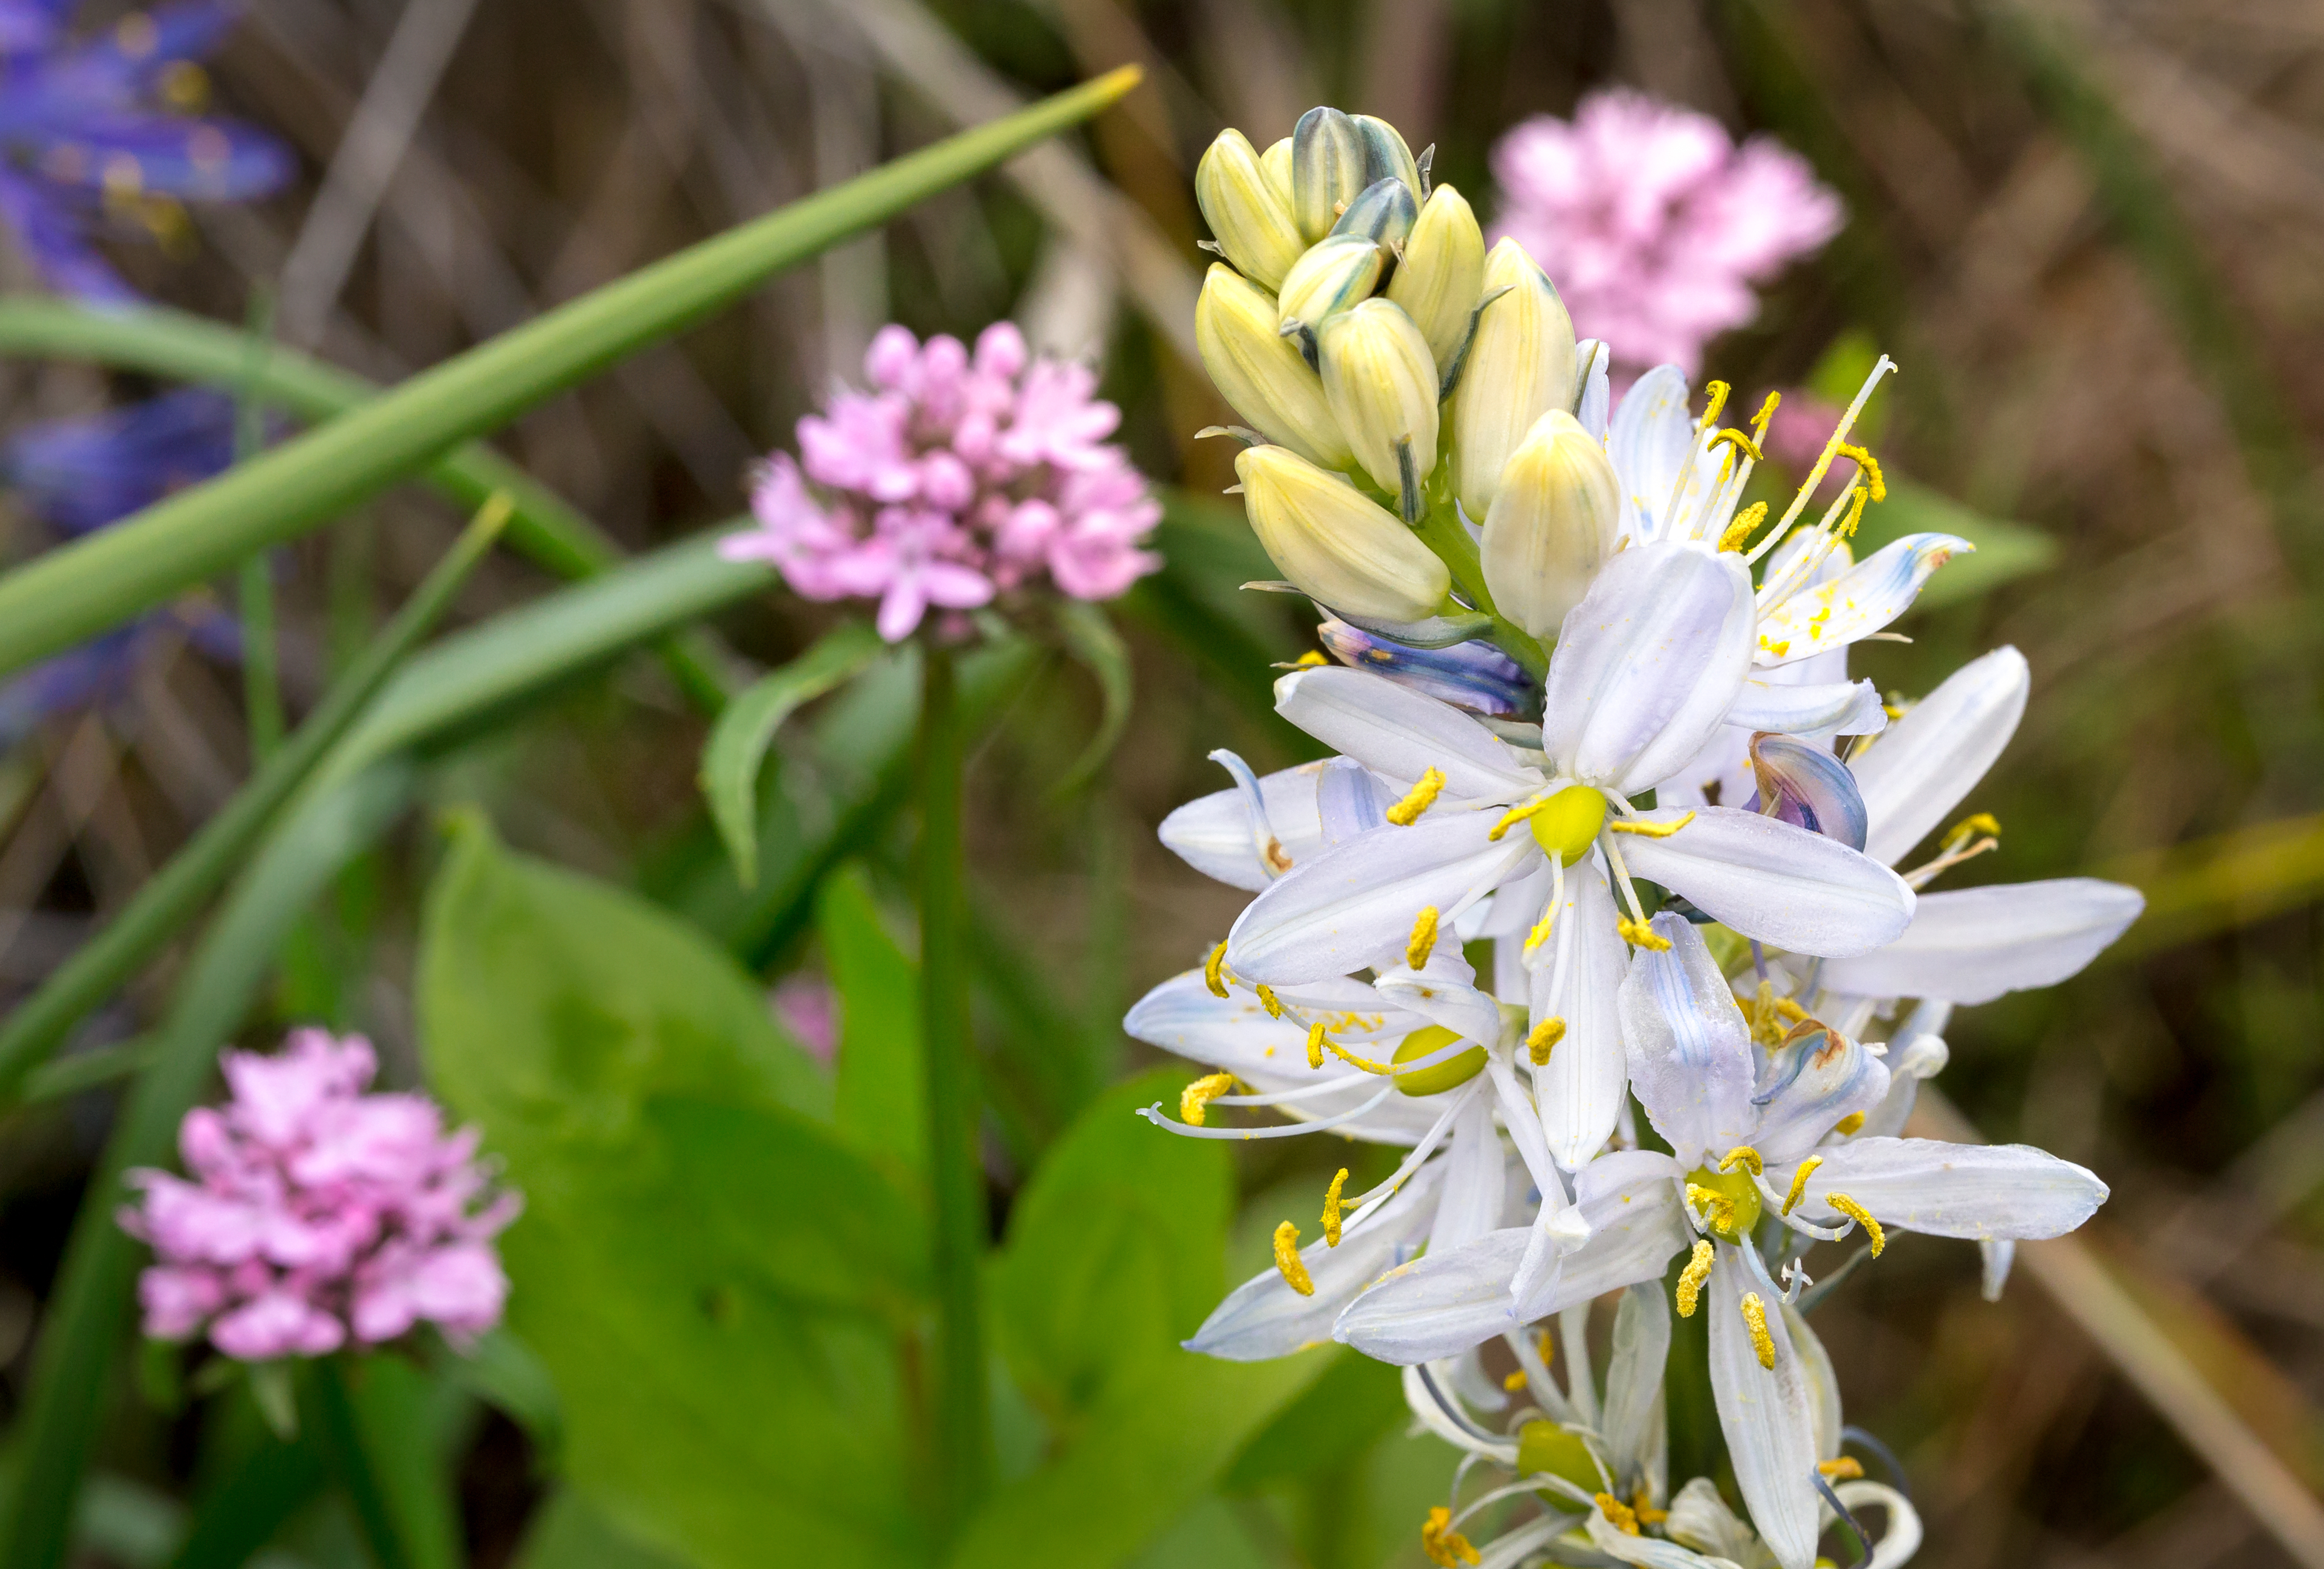
nature, blossom, plant, meadow, flower, spring, herb, produce, macro, botany, flora, wildflower, washington, wildflowers, april, catherinecreektrail, macro photography, flowering plant, camassia, land plant